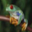
Label: frog